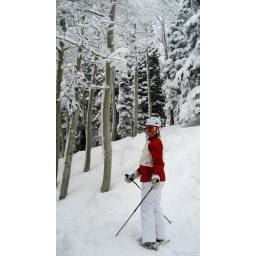
My friend and her red jacket in the trees at Steamboat 2009.